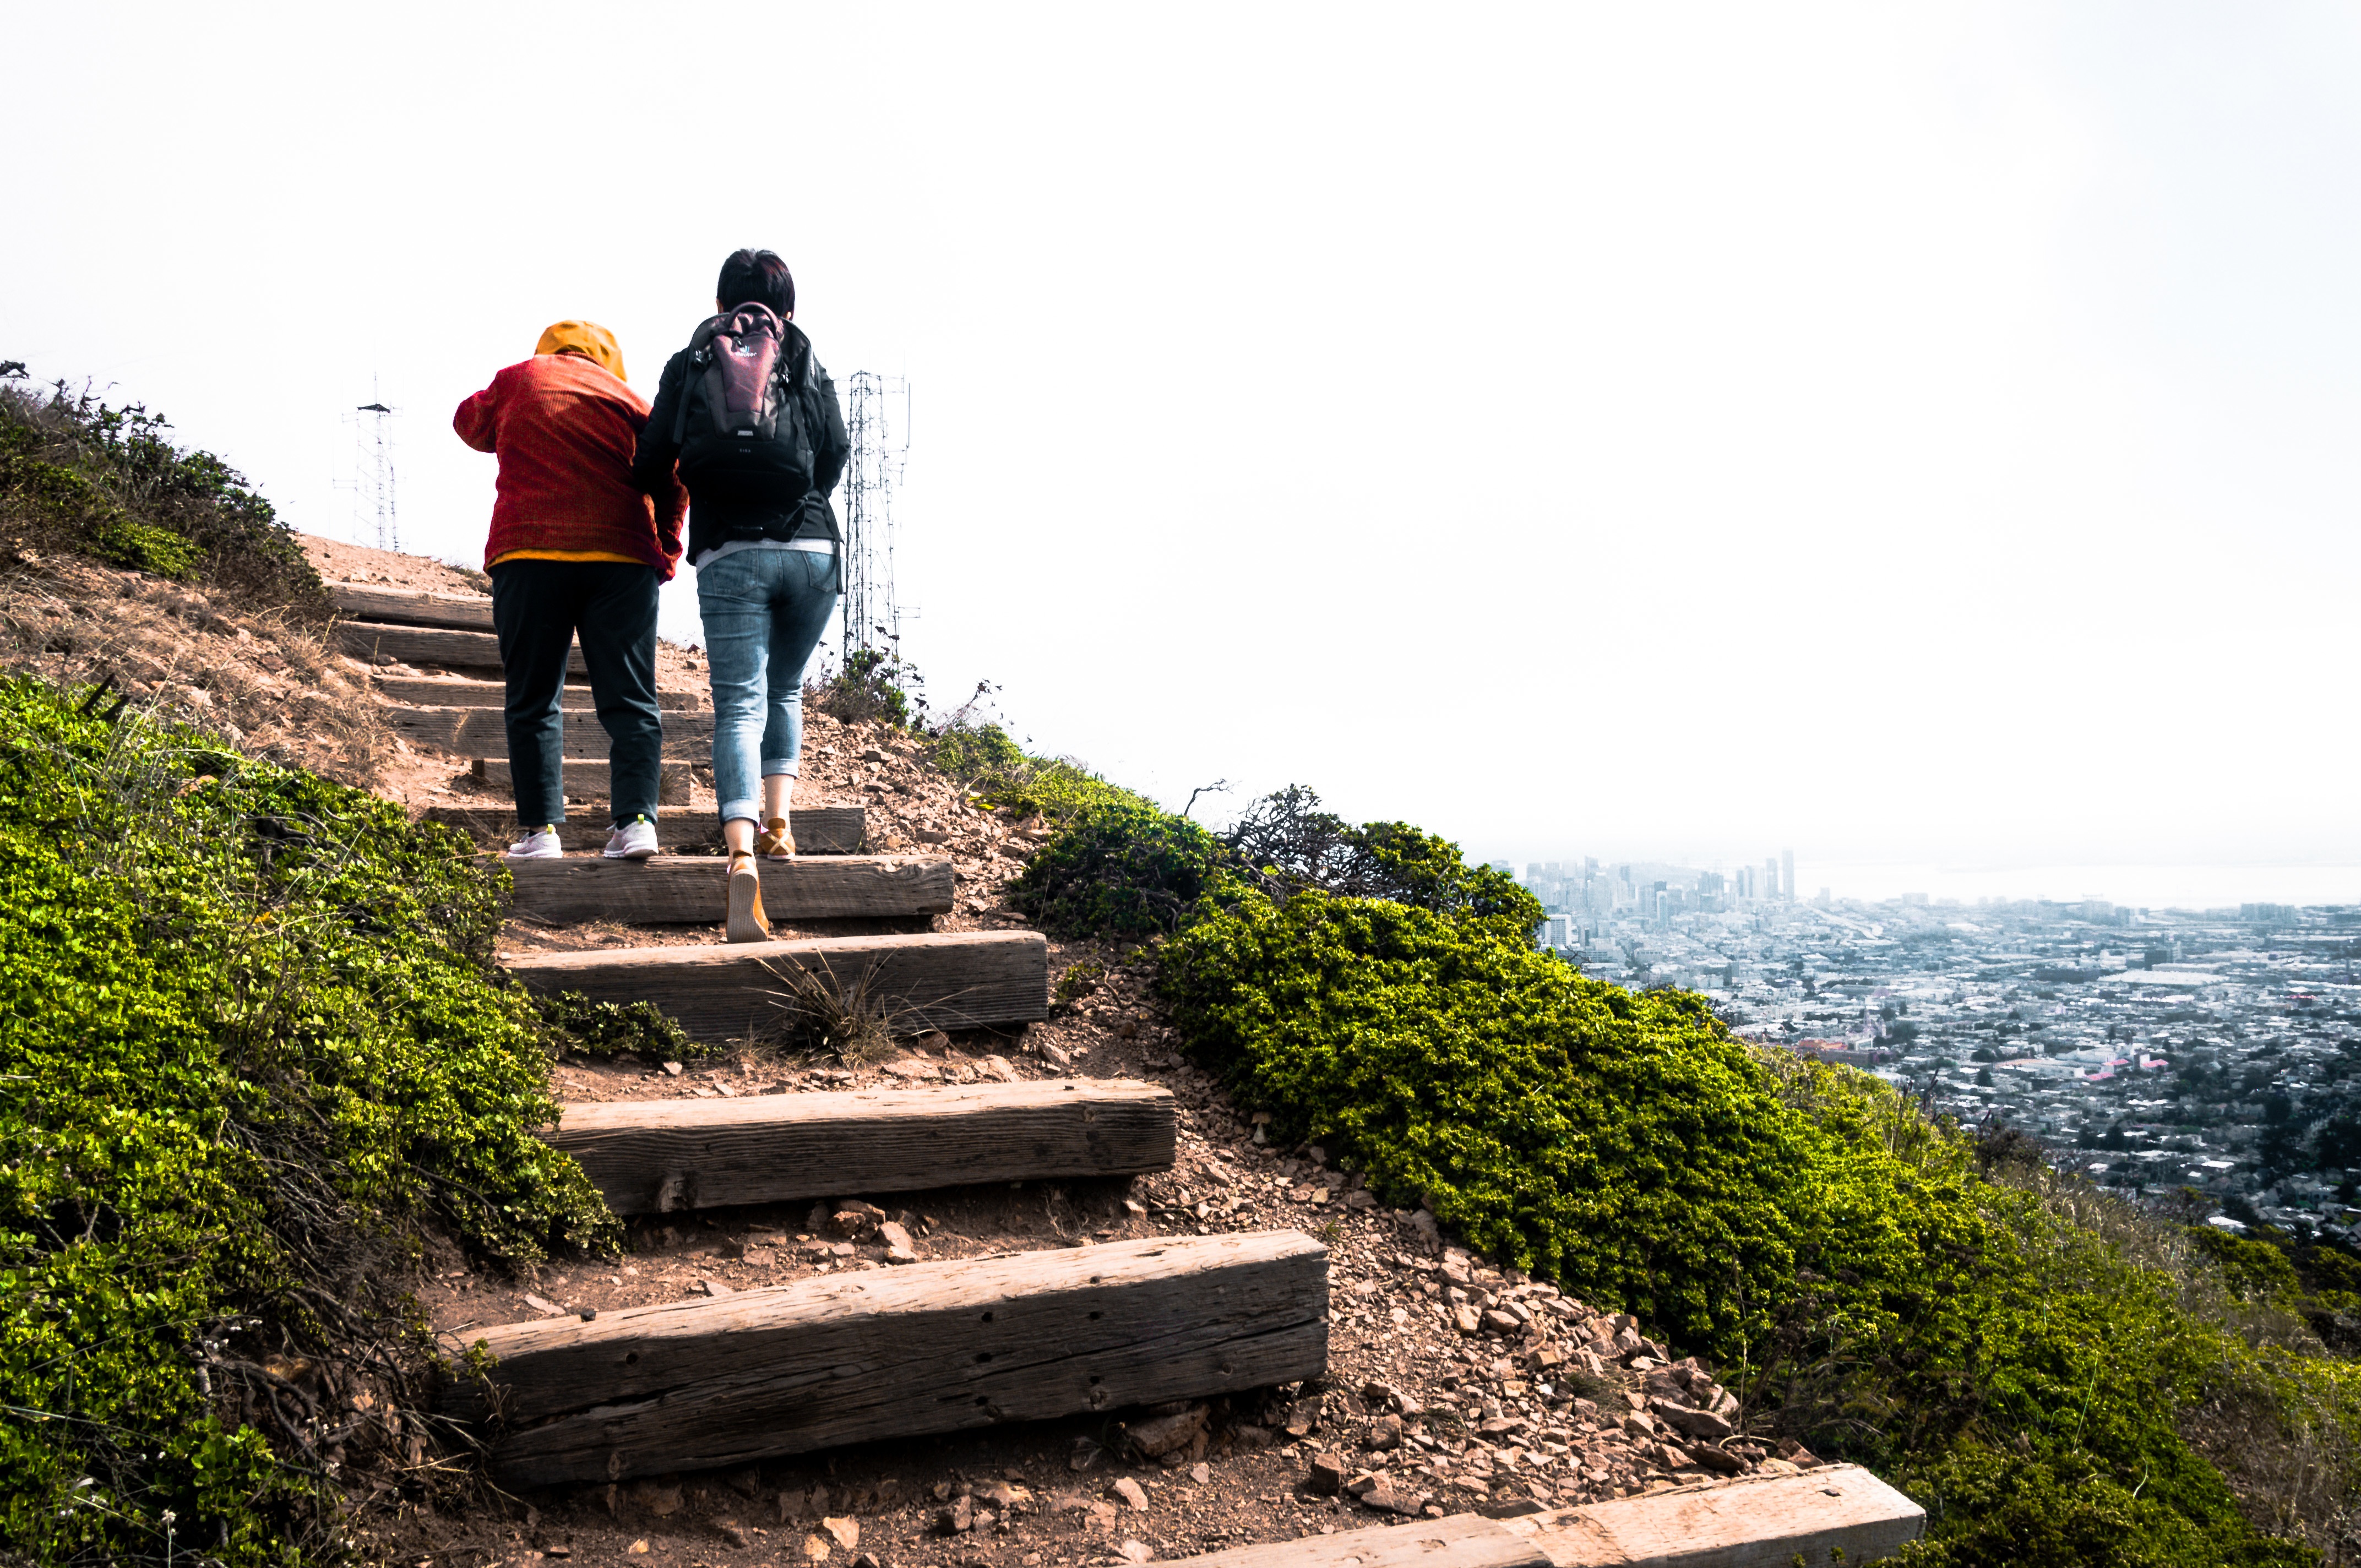
walking, soil, tourism